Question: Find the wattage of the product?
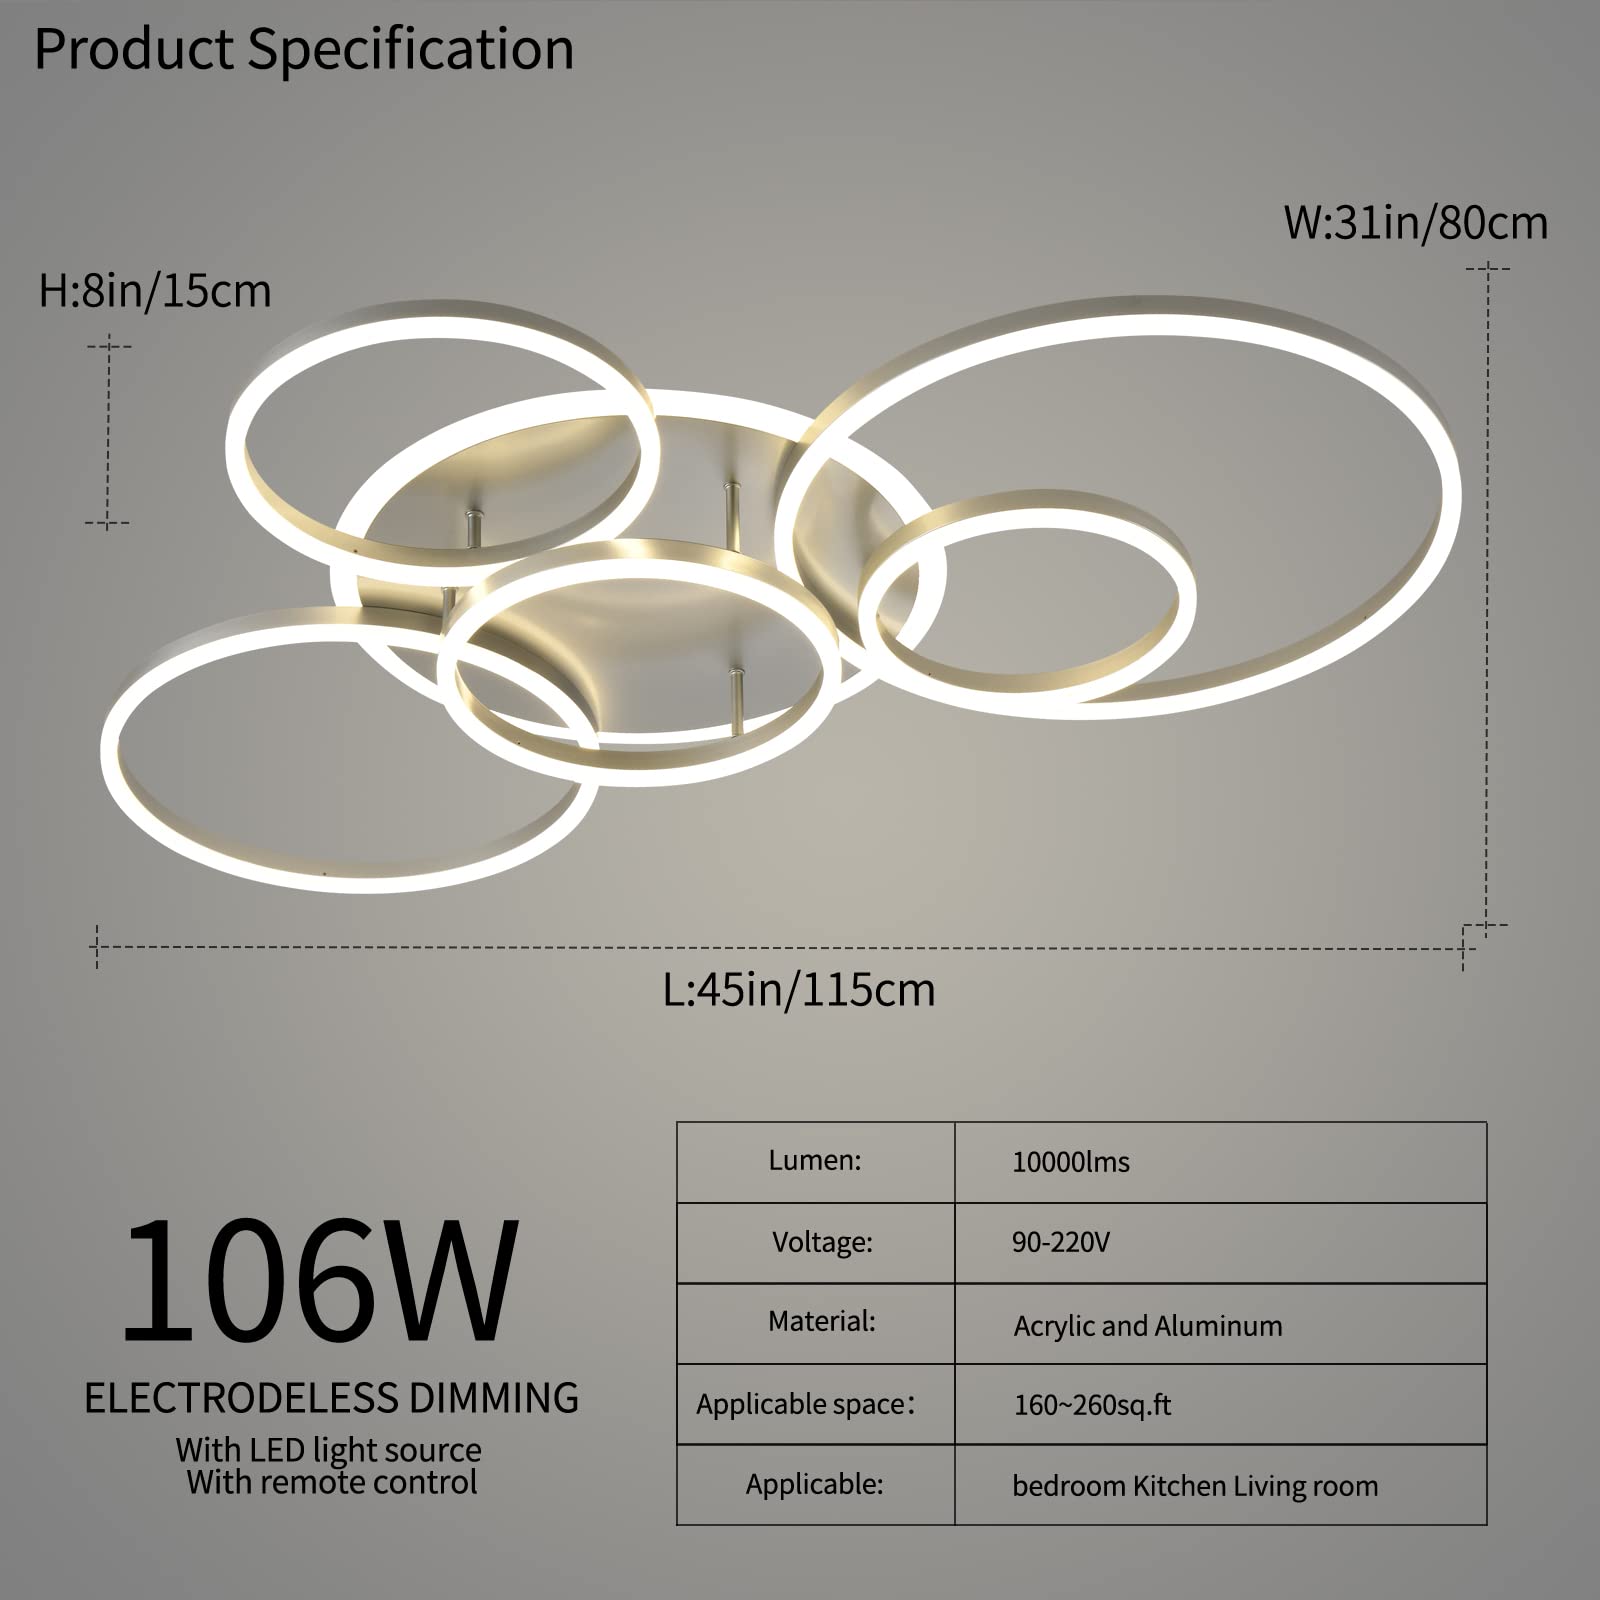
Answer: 106.0 watt